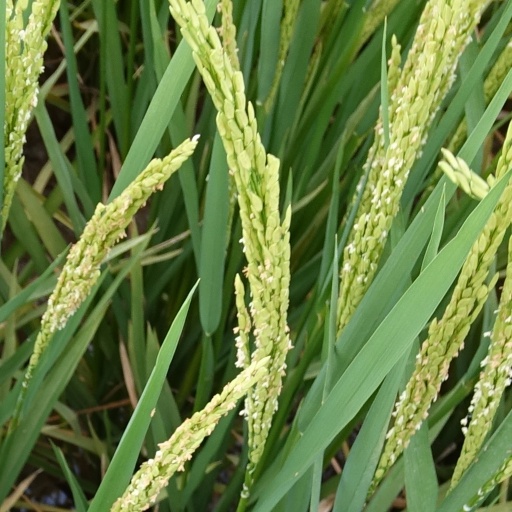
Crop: rice